Government in medieval Scotland

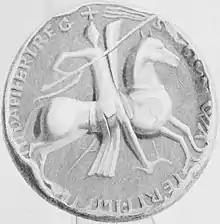
The seal of Walter fitz Alan (1106–77), the first hereditary royal stewart

Little is known about the structure of the Scottish royal court in the period before the reign of David I, but by the late thirteenth century, it had taken on a distinctly feudal character. The major offices were the steward or stewart, chamberlain, constable, marischal and chancellor. The office of stewart, responsible for management of the king's household, was created by David I and given as an hereditary office to Walter fitz Alan, whose descendants became the House of Stewart. The office was merged with the crown when Robert II inherited the throne.